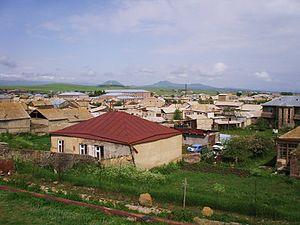
Noradouz ou Noratus est une communauté rurale du marz de Gegharkunik, en Arménie. Elle compte 6 917 habitants en 2008.